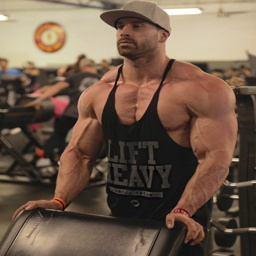
person flexing his muscles while squeezing his hands against a bench